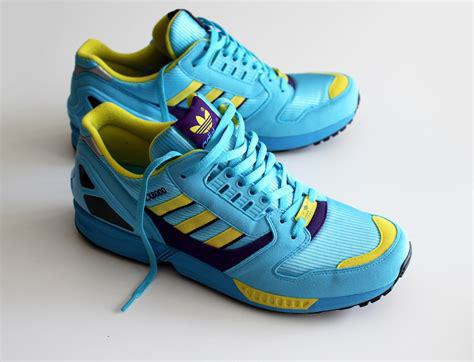
Brand: Adidas
Model: ZX 8000